Mexican wine

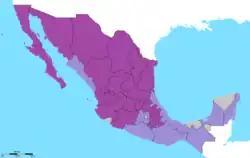
States that produce table grapes (light purple) and wine (dark purple)

Despite Mexico’s Spanish heritage, it is not a major wine-drinking country; beer and tequila are far more popular than wine. Average wine consumption per capita is only two glasses a year. The Mexican government imposes taxes of 40% per bottle, making it hard to compete with beer and tequila. However, consumption of wine in Mexico is growing, with imports of wine in 2005 being nearly four times higher than ten years before. Most wine is consumed in major cities such as Mexico City, Monterrey, Guadalajara and Puebla, and is also commonly found in the tourist areas, such as Cancún and Cabo San Lucas.